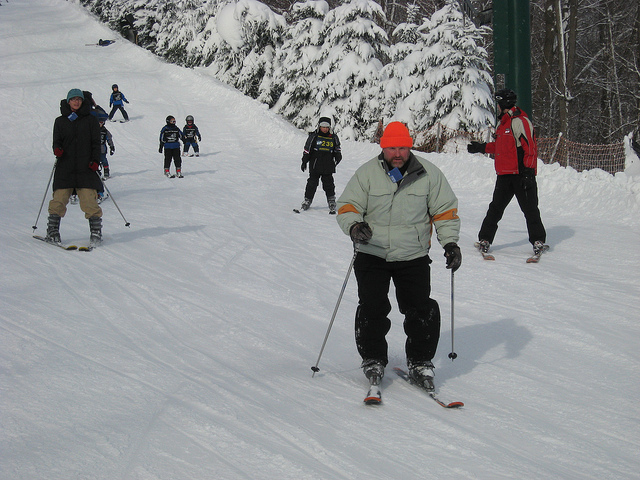
user: Given an image and a question. Answer the question in a short answer. Question: Where was this sport invented? Short Answer:
assistant: norway